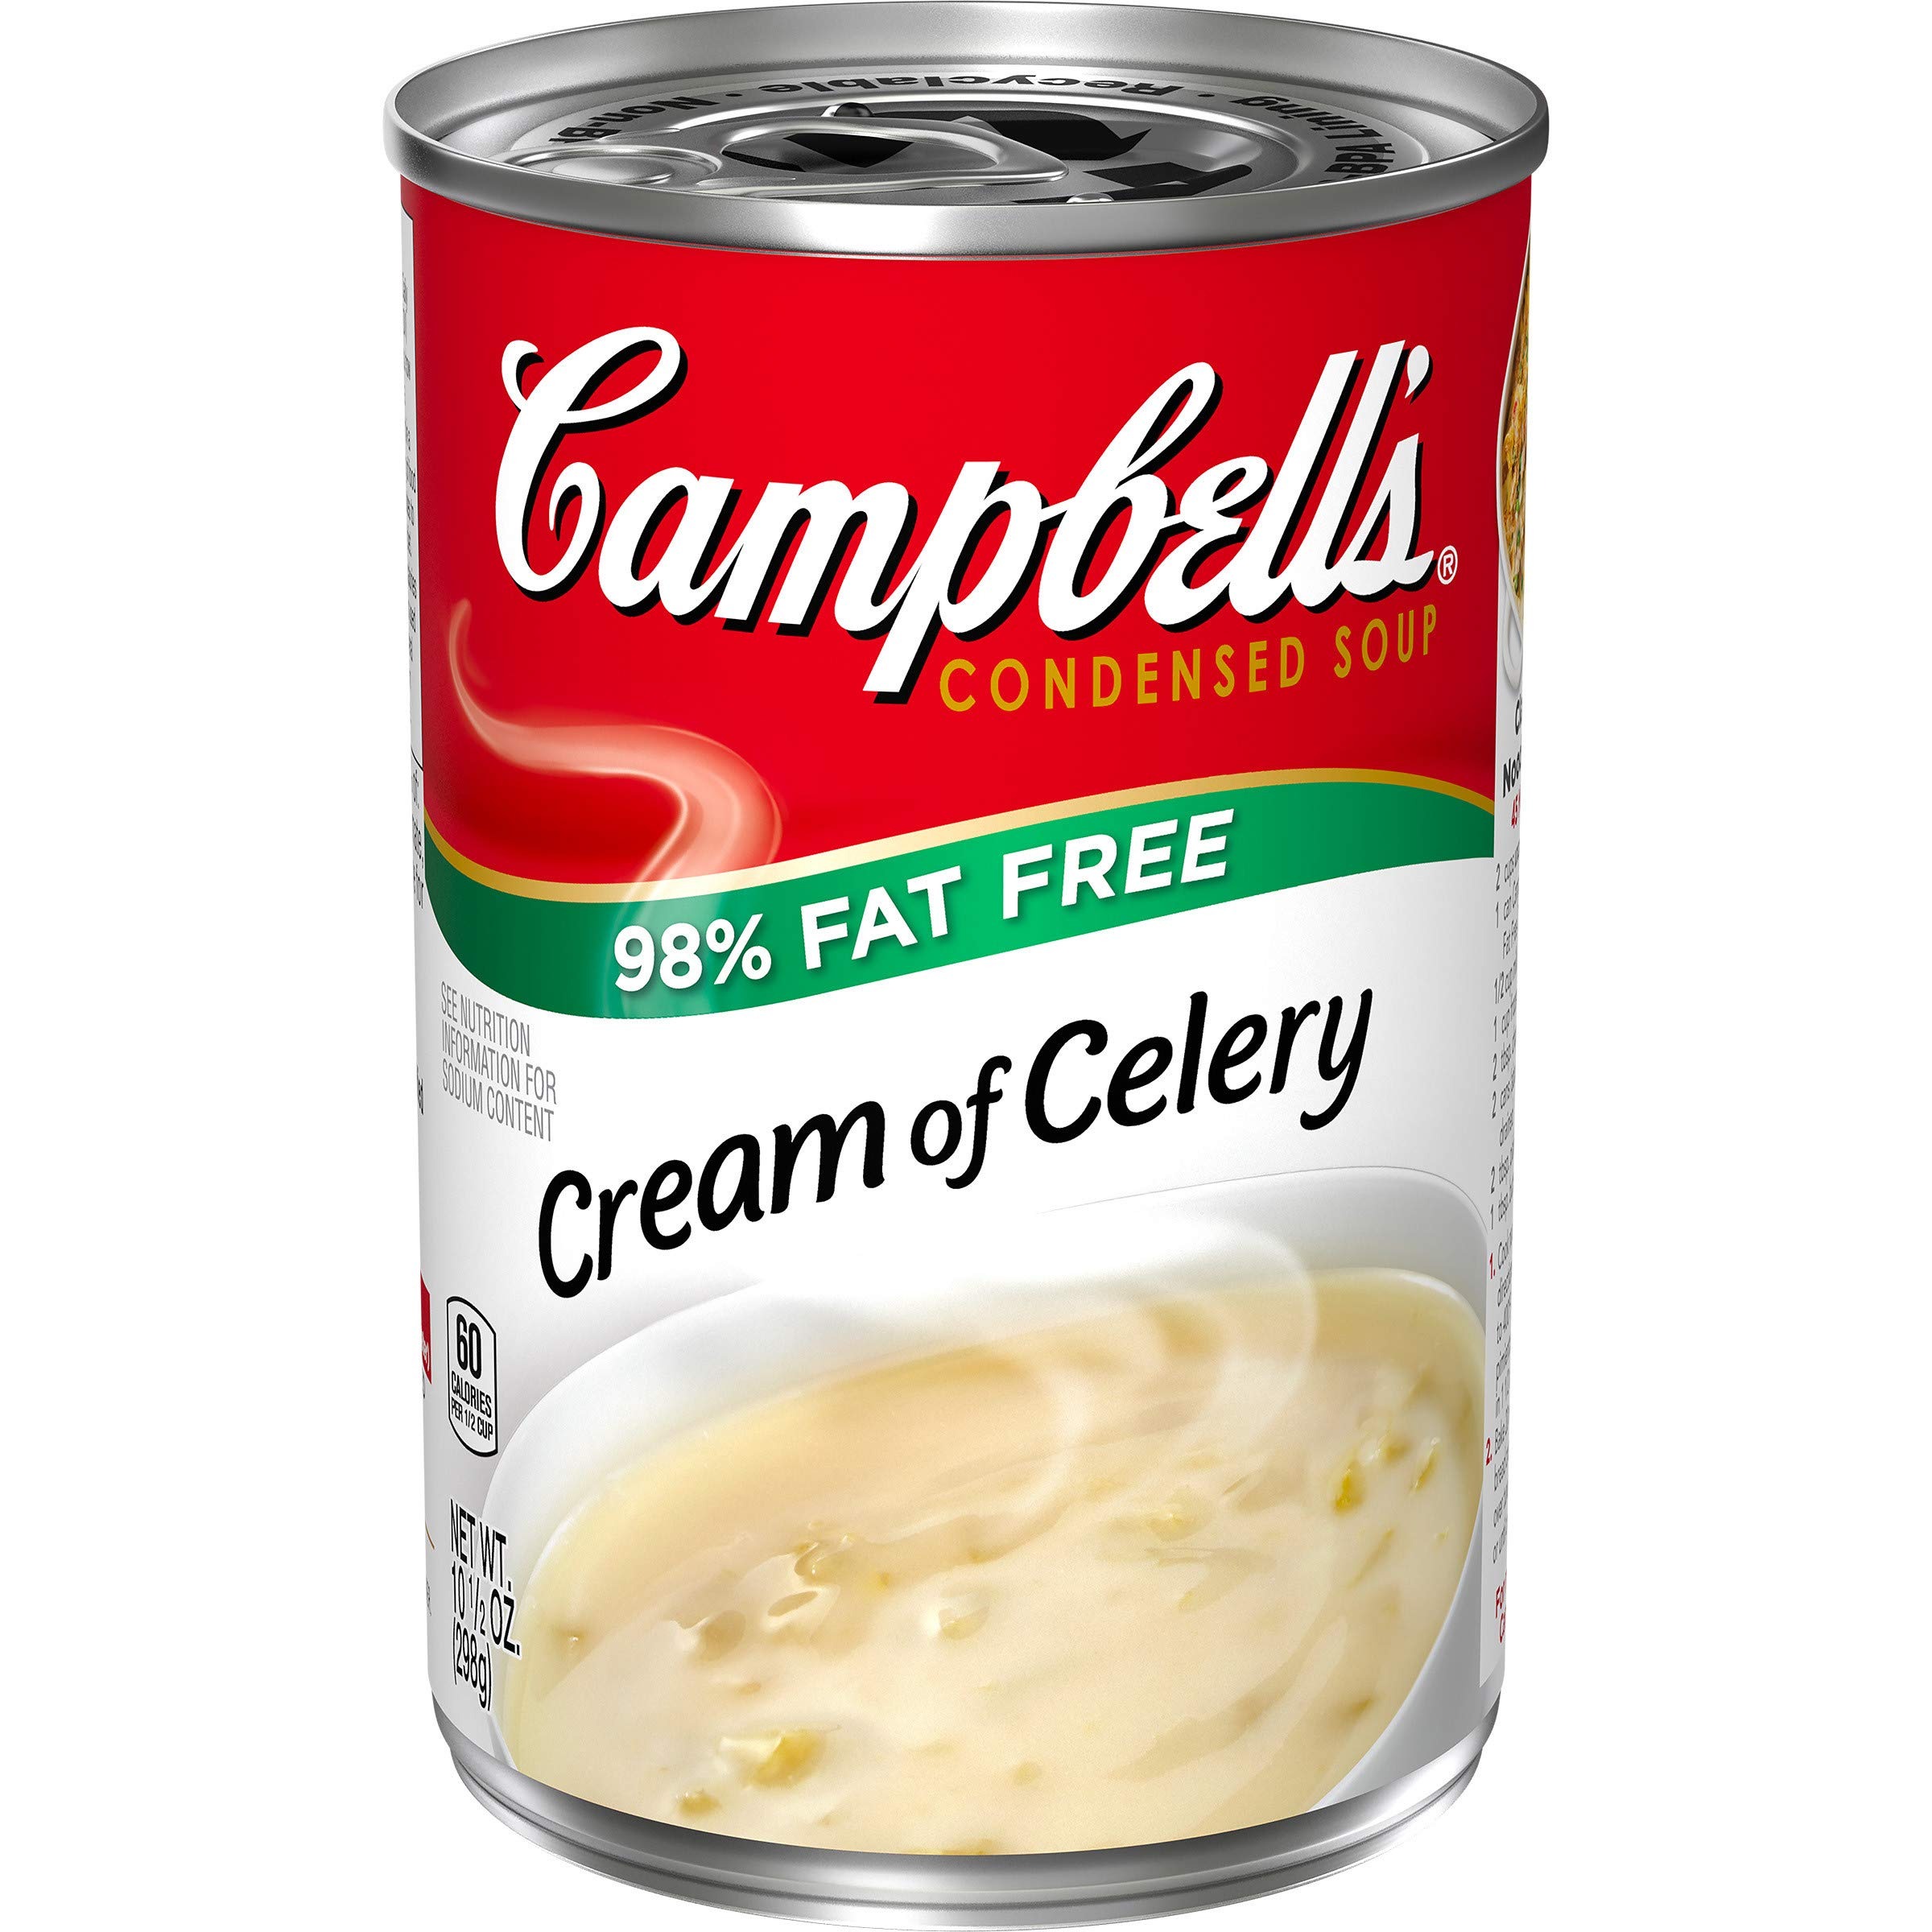
Item Name: Campbell's Condensed 98% Fat Free Cream of Celery Soup, 10.5 oz. Can (Packaging May Vary)
Bullet Point 1: Our 98% fat free soup made with a smooth, delicate blend of celery and cream
Bullet Point 2: Packaged in a non-BPA-lined, 10.5 oz. recyclable can
Bullet Point 3: 98% Fat Free, 60 calories per 1/2 cup
Bullet Point 4: Enjoy this delicate blend of celery and cream
Value: 10.5
Unit: Ounce

Price: 5.68